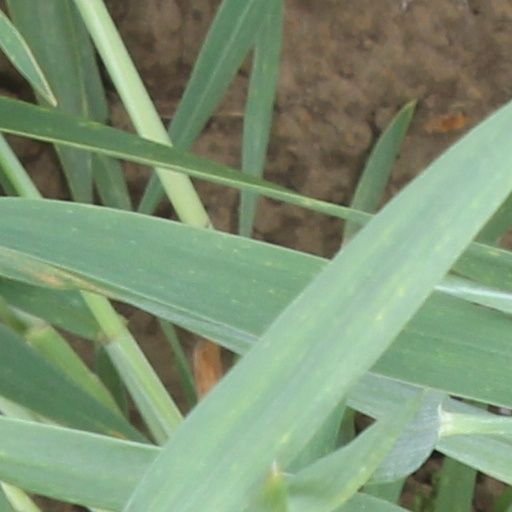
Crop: wheat